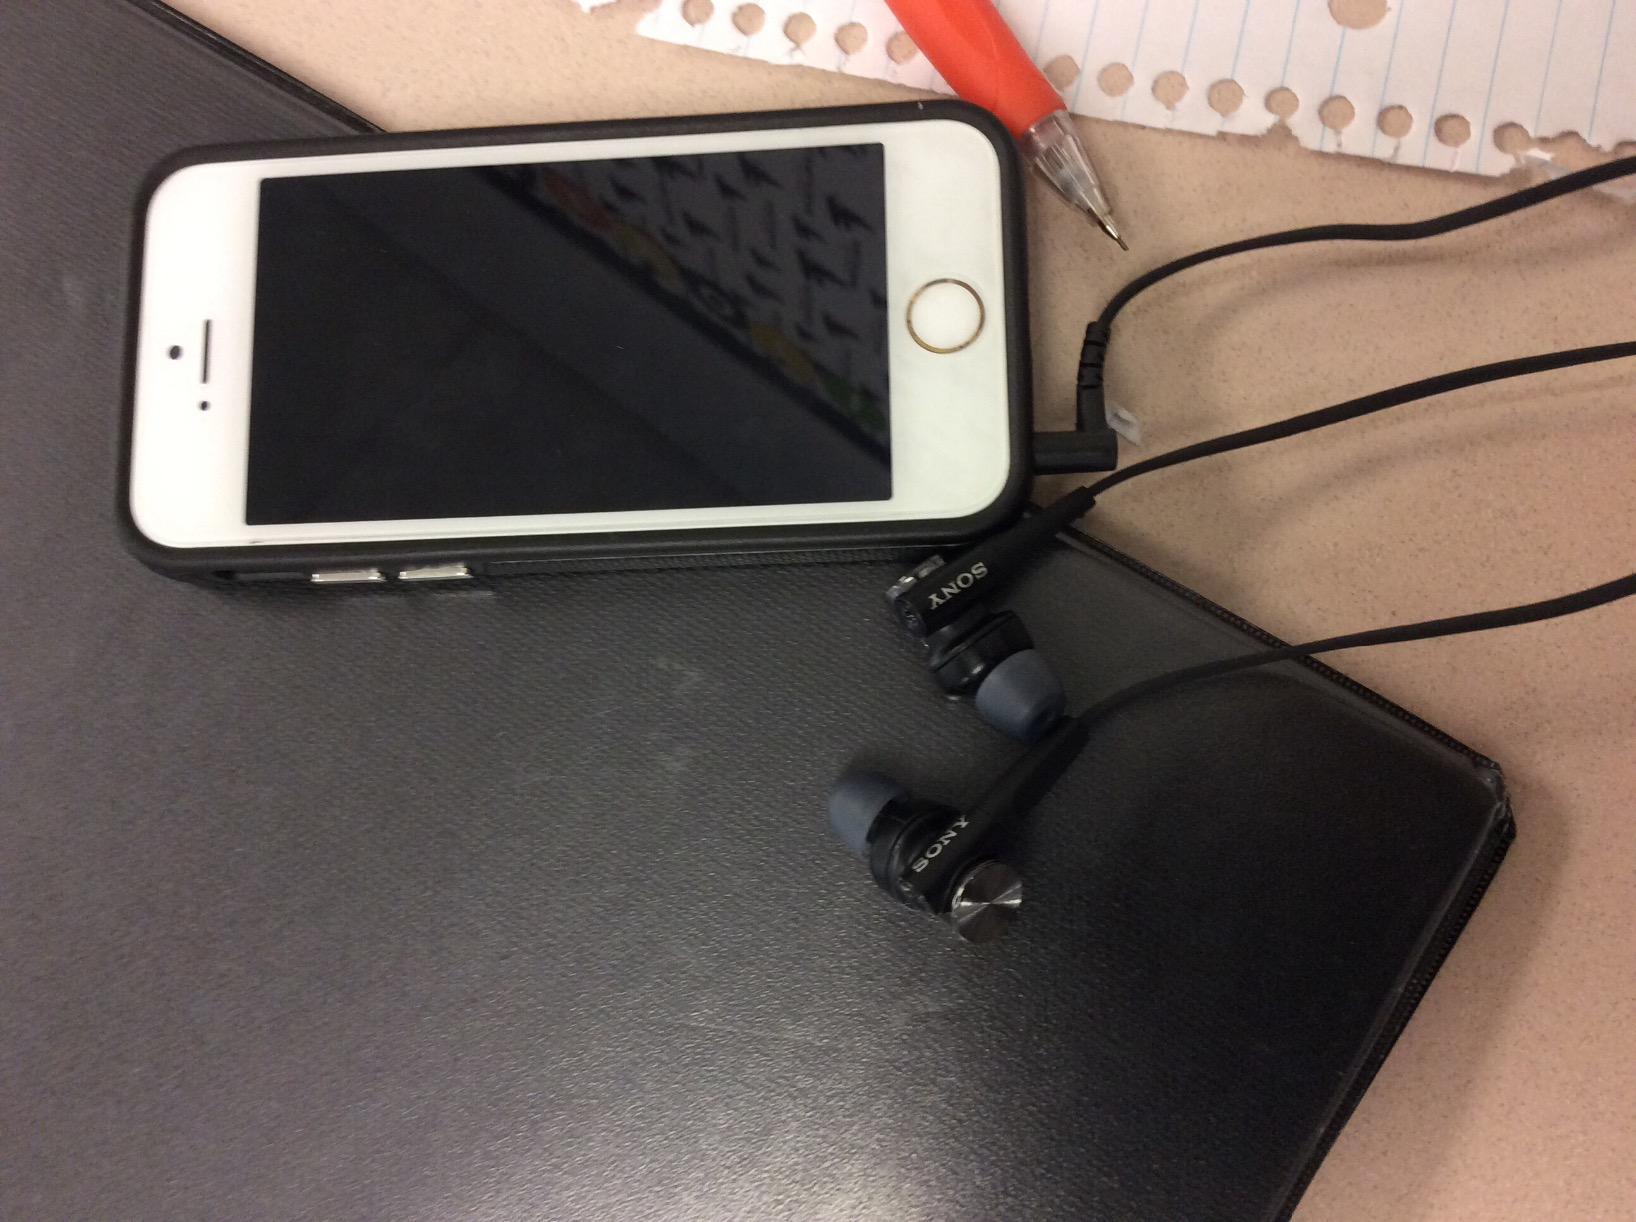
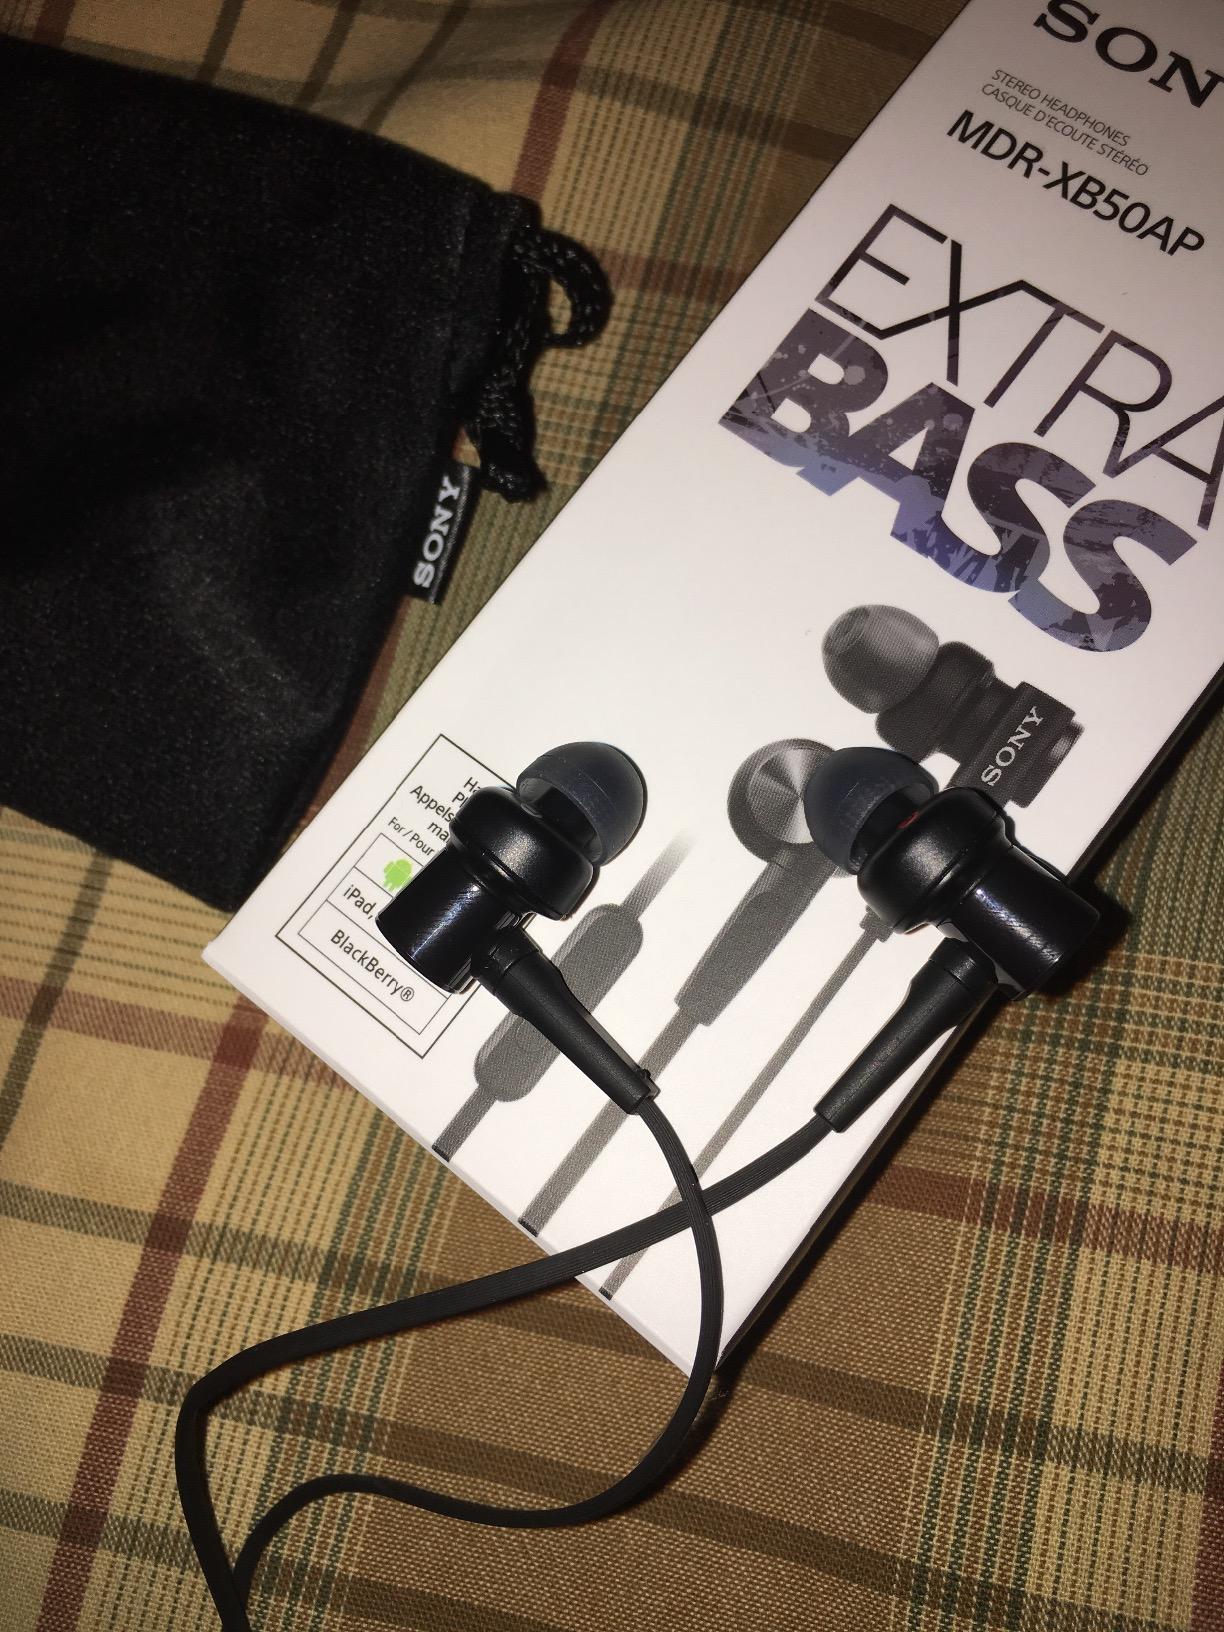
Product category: headphones
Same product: yes